Carriage clock

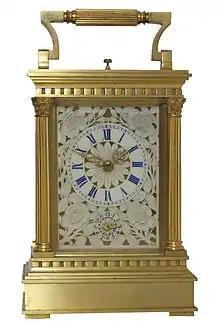
Carriage clock, Armand Couaillet

A carriage clock is a small, spring-driven clock, designed for travelling, developed in the early 19th century in France. The first carriage clock was invented by Abraham-Louis Breguet for the Emperor Napoleon in 1812. The case, usually plain or gilt-brass, is rectangular with a carrying handle and often set with glass or more rarely enamel or porcelain panels. A feature of carriage clocks is the "platform escapement", sometimes visible through a glazed aperture on the top of the case. Carriage clocks use a balance and balance spring for timekeeping and replaced the larger pendulum bracket clock.